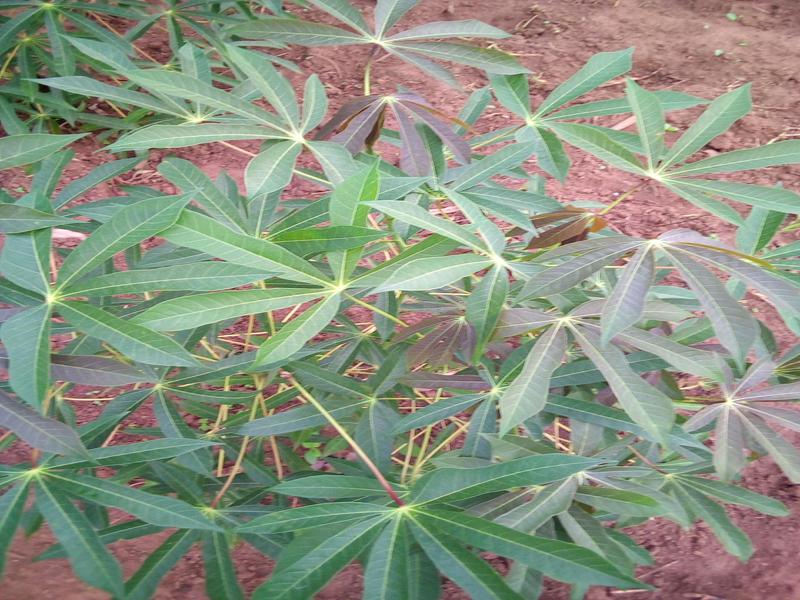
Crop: cassava
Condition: healthy